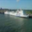
Label: ship